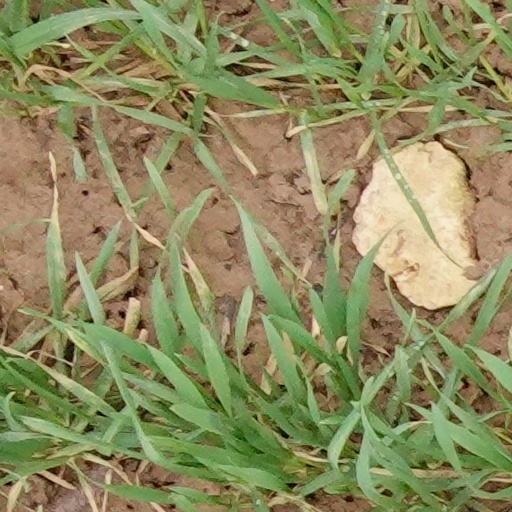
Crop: wheat